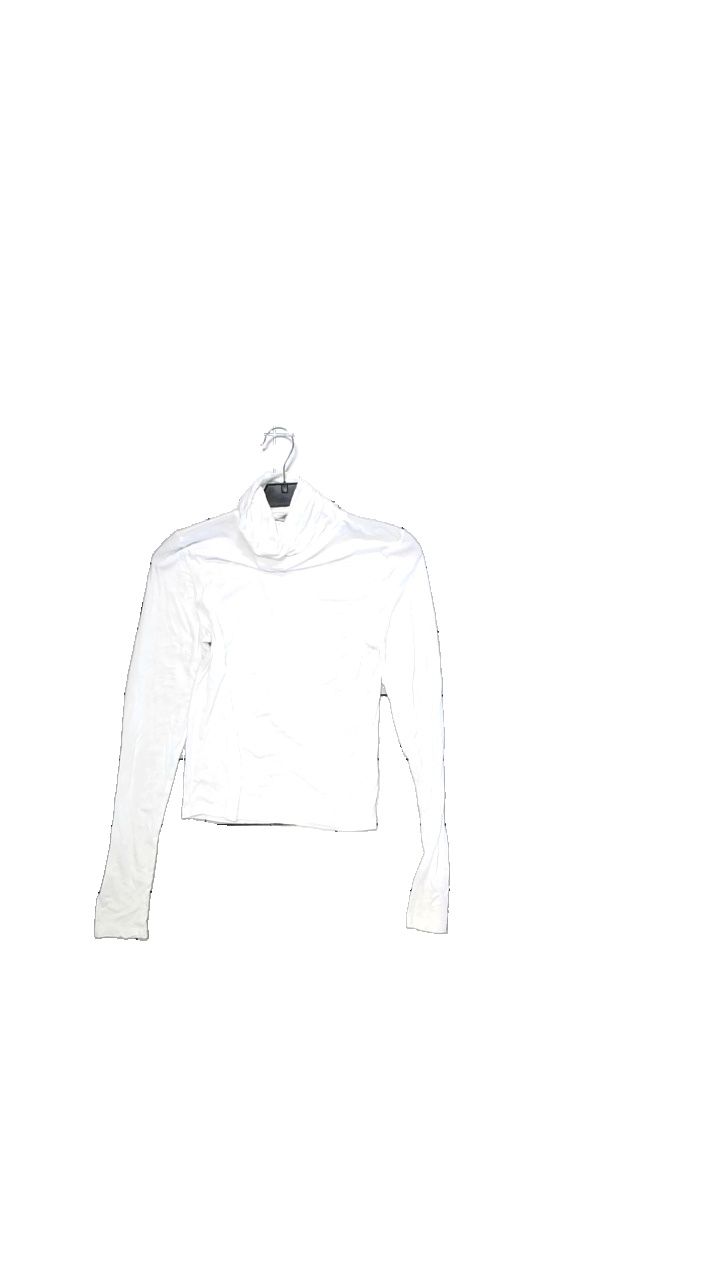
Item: Top (Ladies)
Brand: H&m
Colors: White
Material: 96% viscose, 4% elastane
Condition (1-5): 4
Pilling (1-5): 3
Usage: Reuse
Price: <50